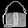
Label: Bag